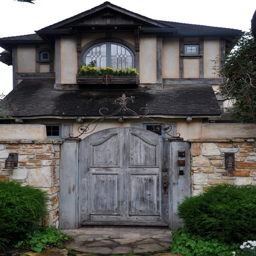
iron work over a weathered gate